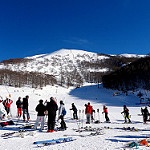
Label: mountain